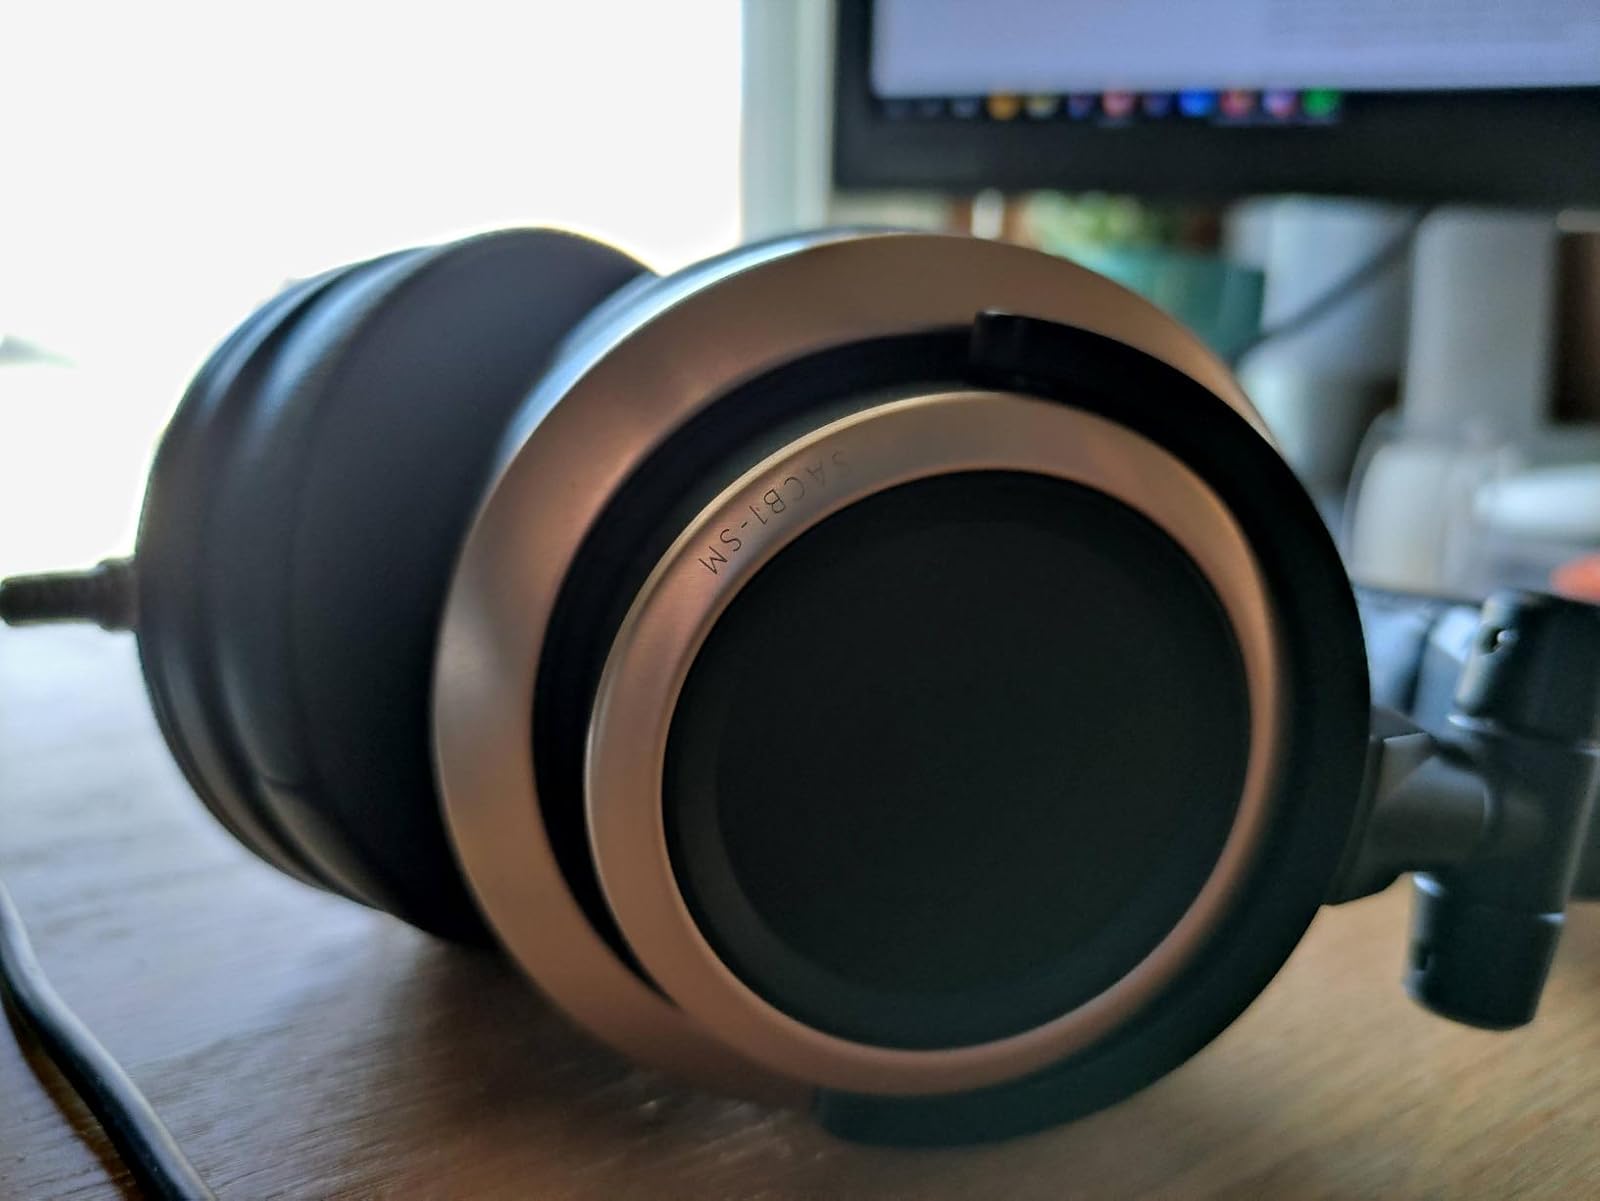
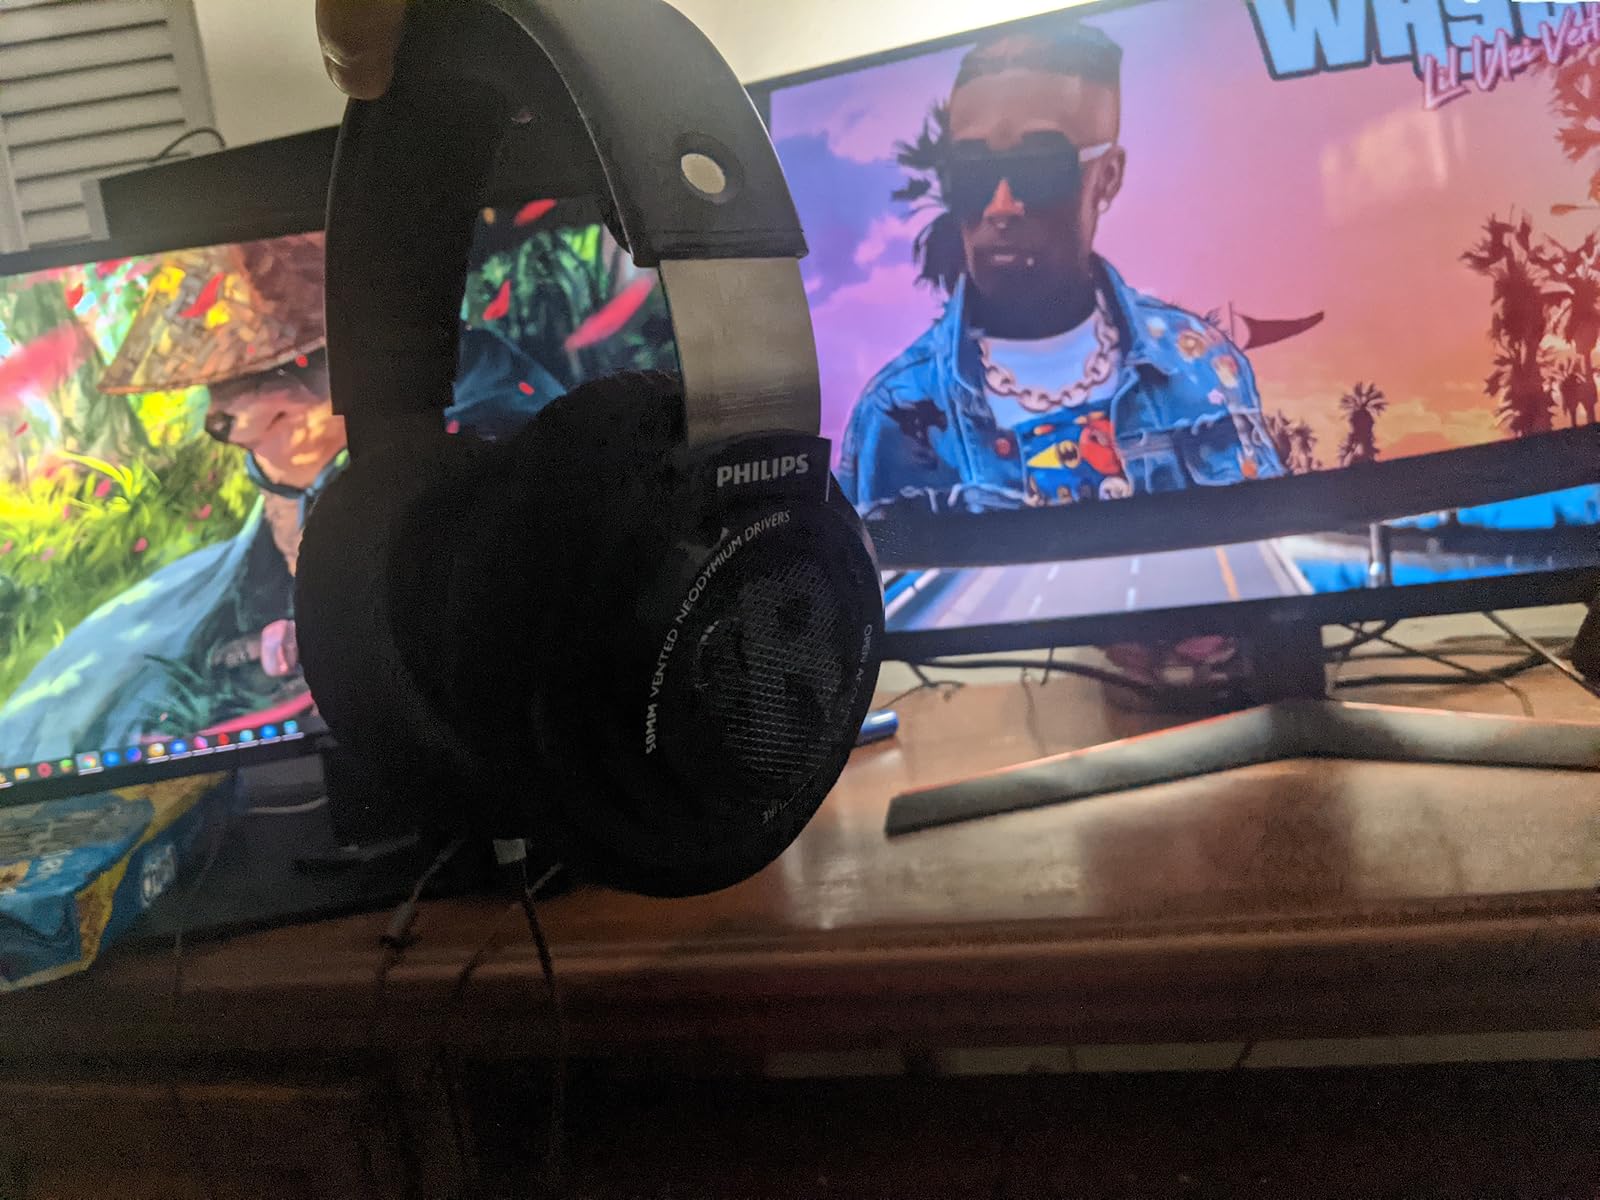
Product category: headphones
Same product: no